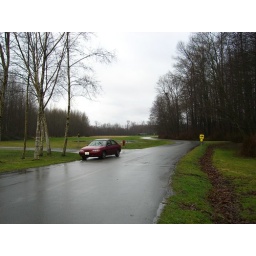
road by house in PMP